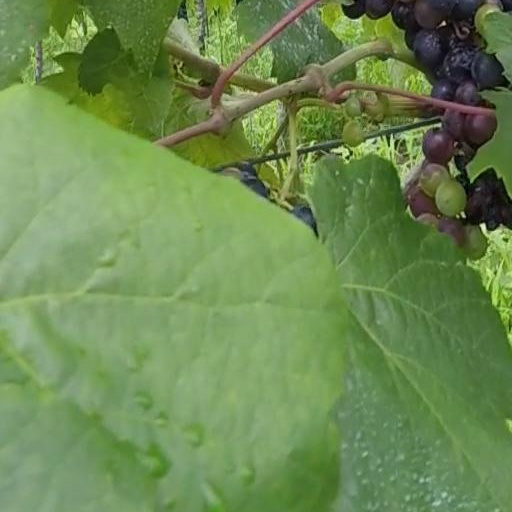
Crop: grape